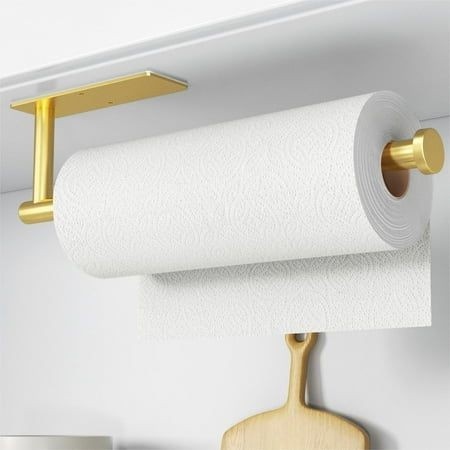
Metal Paper Towel Holder
Brand: House Goals
Category: Home & Garden > Kitchen & Dining > Kitchen Tools & Utensils > Kitchen Organizers > Paper Towel Holders & Dispensers > Paper Towel Holders